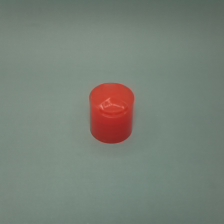
Color: red/orange/pink/fuchsia/brown
Cap type: disc/press top cap